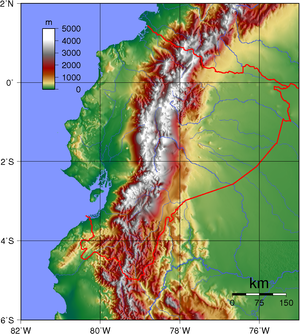
Ecuador / Geografi
Ecuadors topografi.
Ecuador, officielt Republikken Ecuador, er et land i det nordvestlige Sydamerika. Det grænser op til Colombia i nord, Peru i øst og syd, og Stillehavet i vest. Ecuador omfatter også øgruppen Galápagos i Stillehavet, der ligger ca. 1000 km vest for fastlandet. Landets hovedstad er Quito.